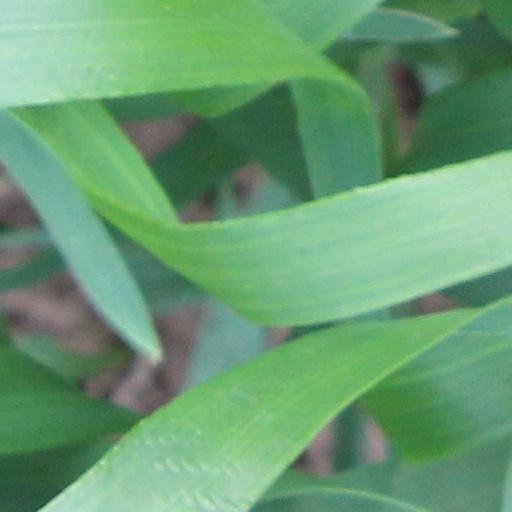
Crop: wheat